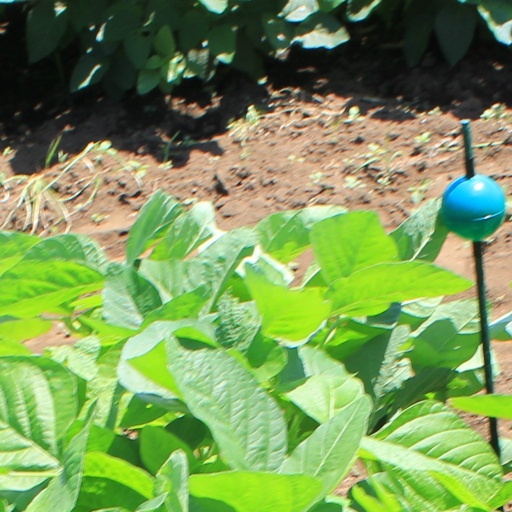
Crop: soybean